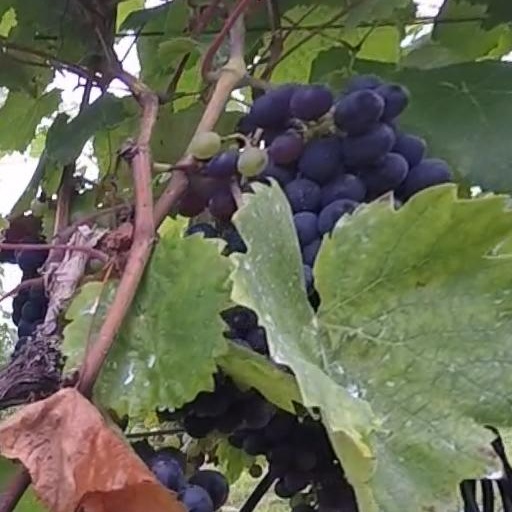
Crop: grape